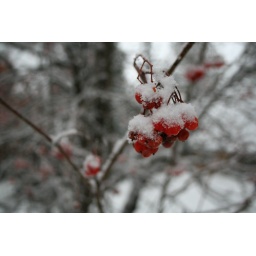
A berry tree outside the house in McCall, ID